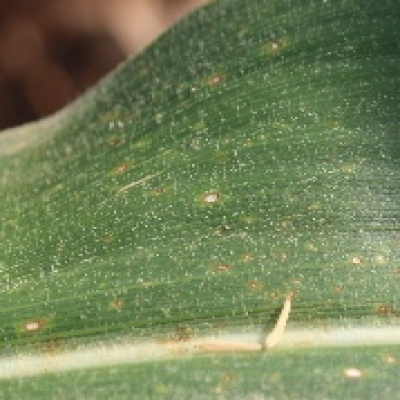
Label: Corn_(Maize)___Leaf_Spot